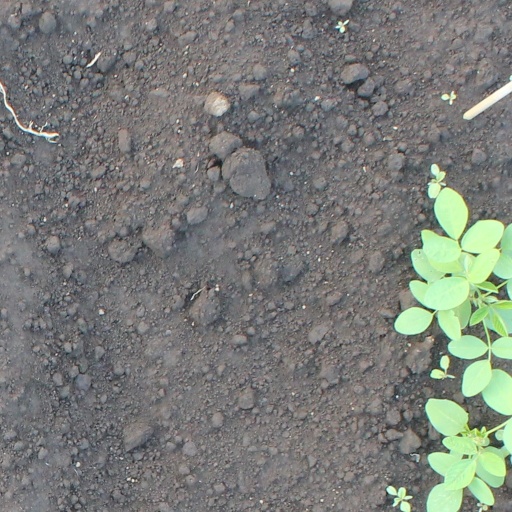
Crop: soybean